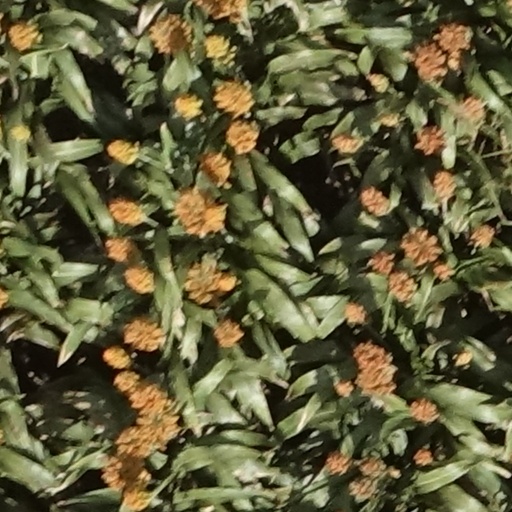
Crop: sorghum